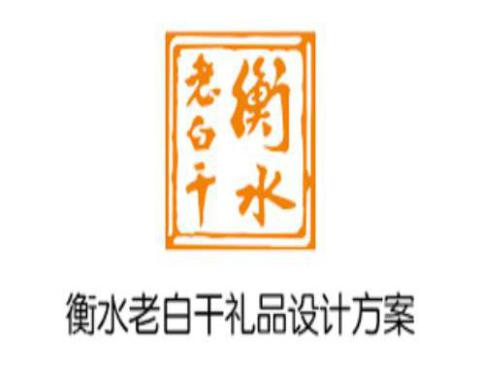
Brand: hengshui laobaigan
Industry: Food